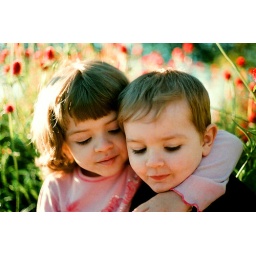
in red flowers